State bank

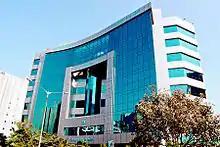
State Bank of India, Mumbai

In Australia and the United States, a state bank in a federated state is usually a financial institution that is chartered by the government of that state, as opposed to one regulated at the federal or national level.